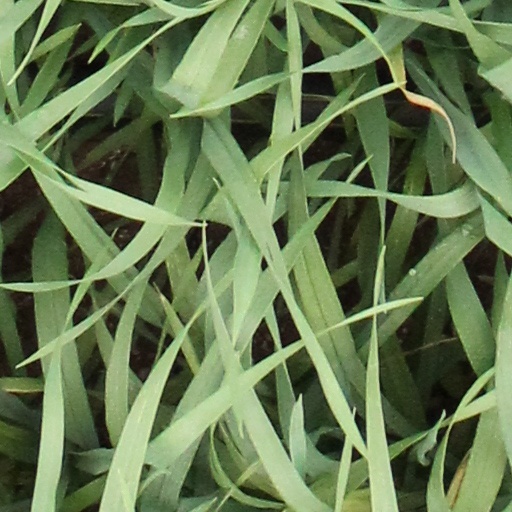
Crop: wheat